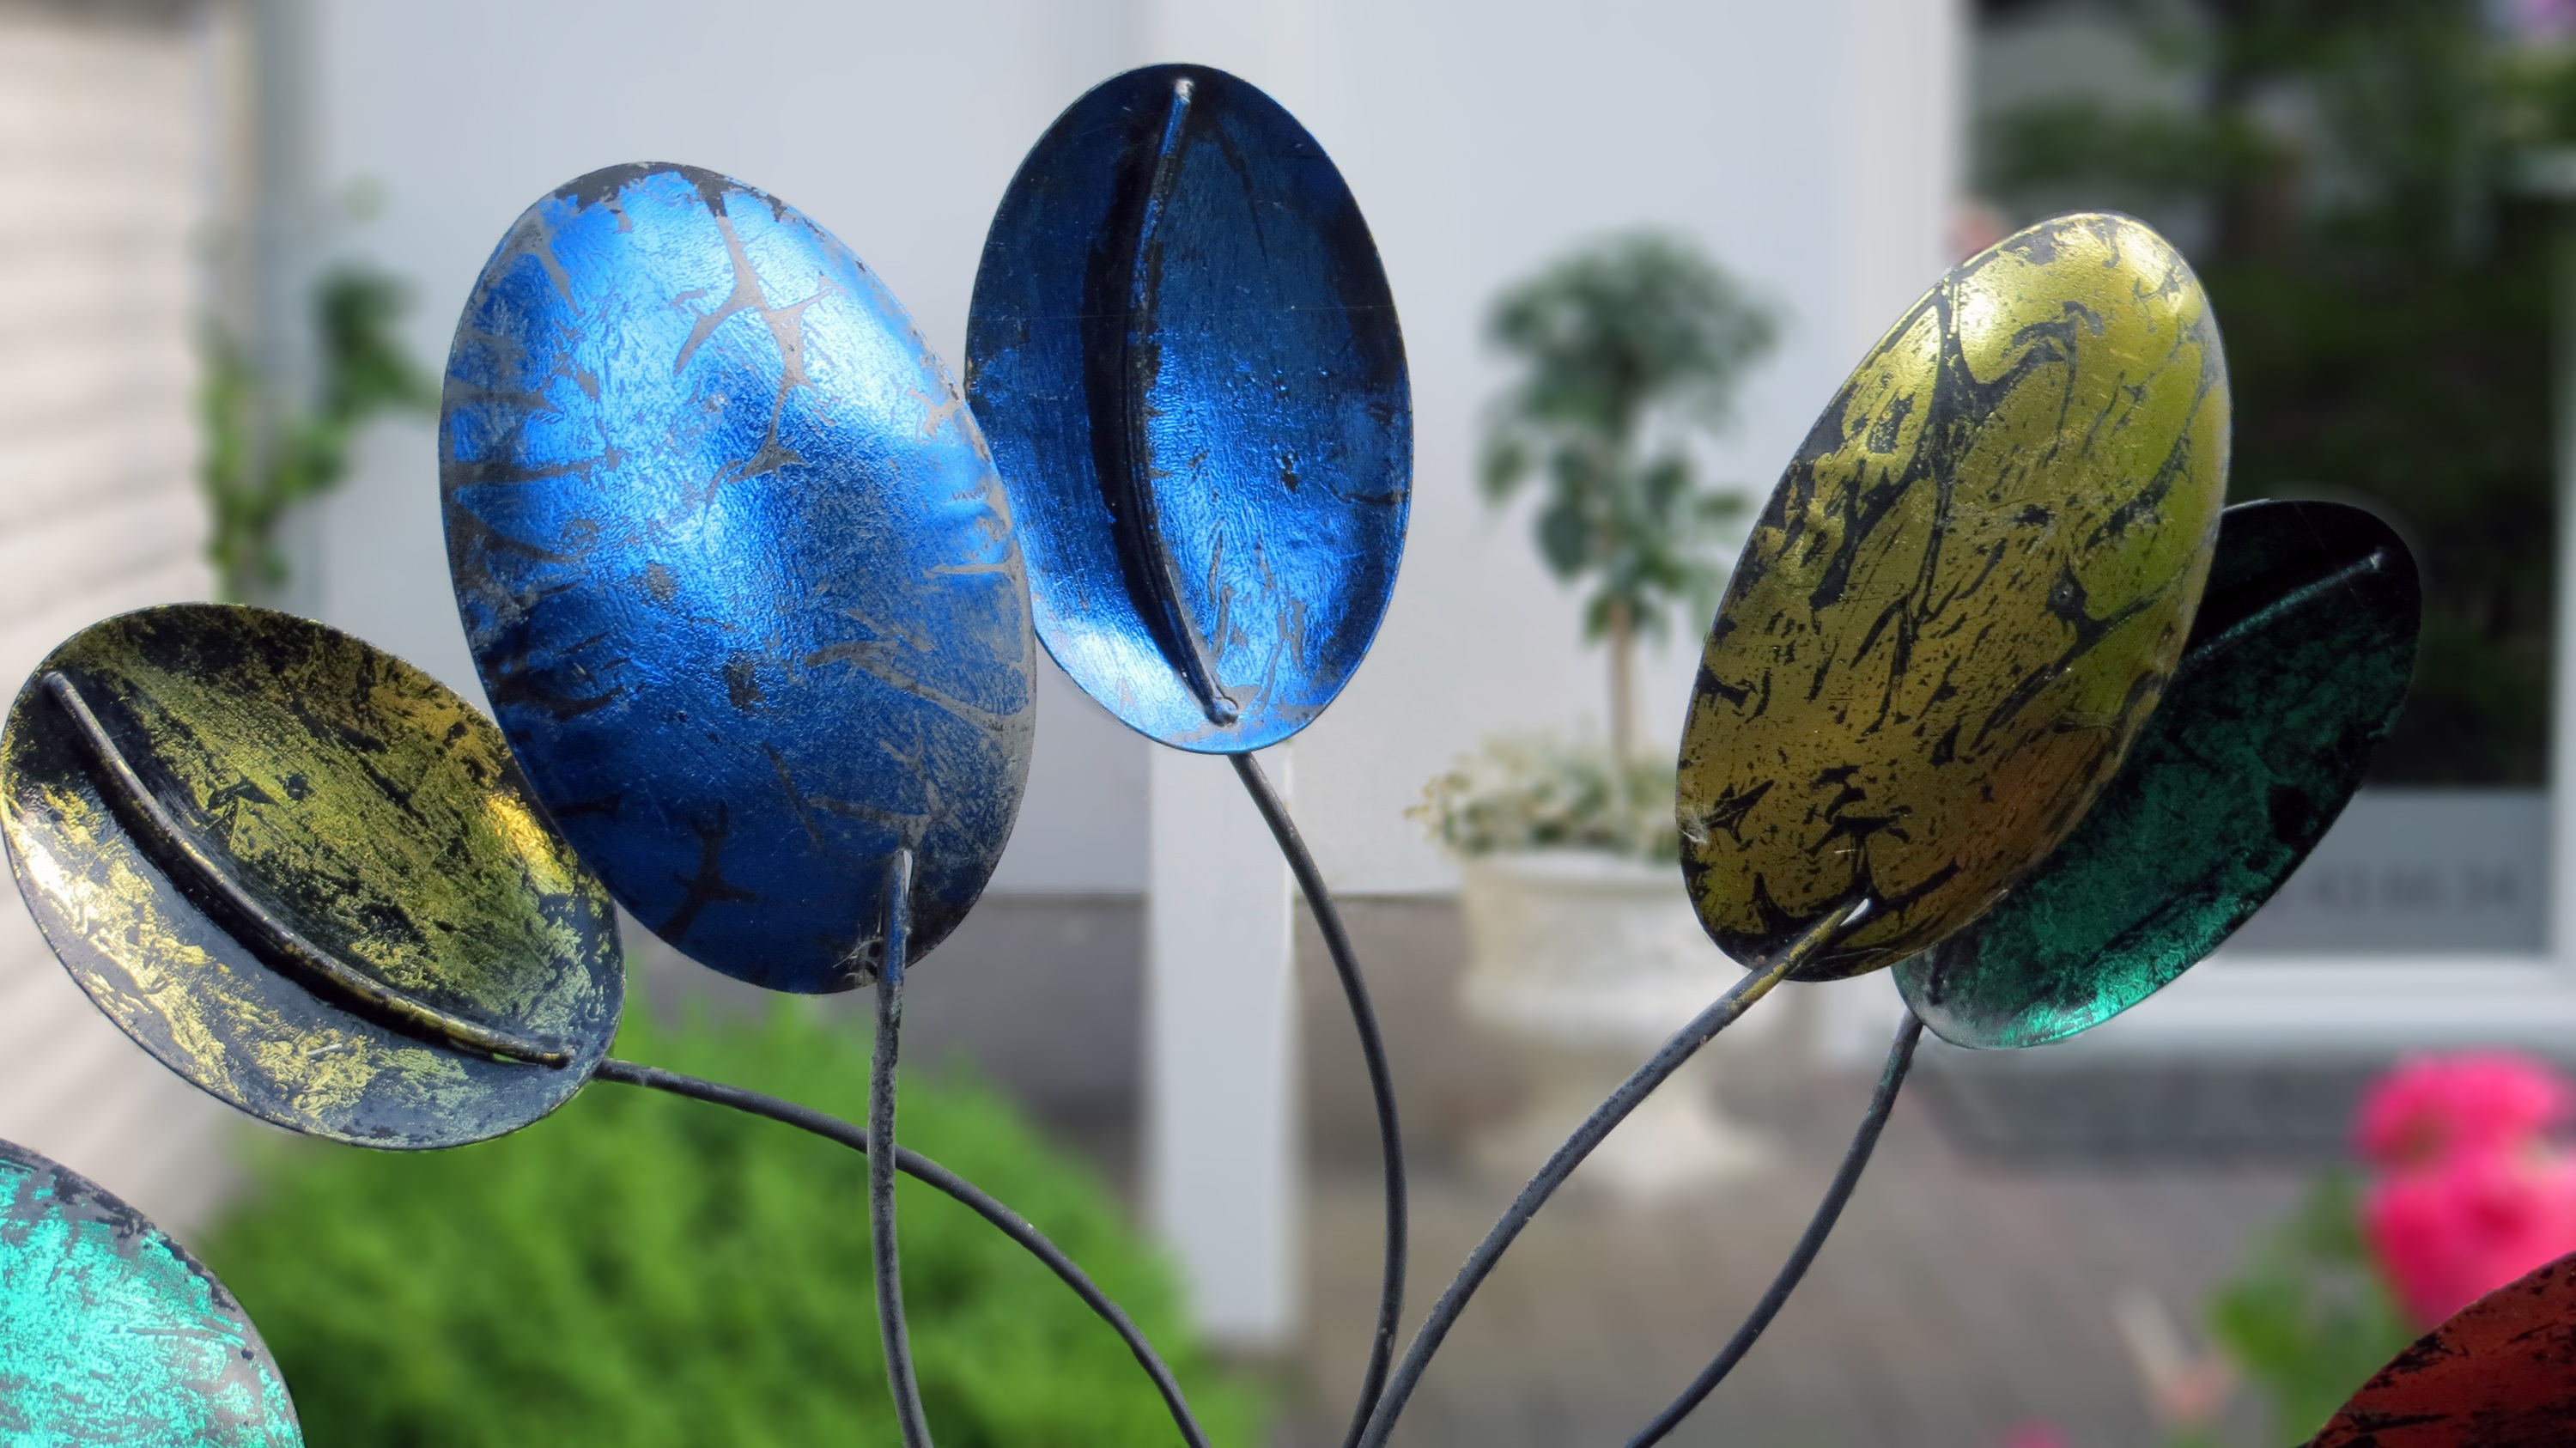
nature, grass, plant, photography, leaf, flower, petal, green, color, metal, blue, garden, decor, flora, pinwheel, close up, art, organ, gloss, macro photography, flowering plant, land plant